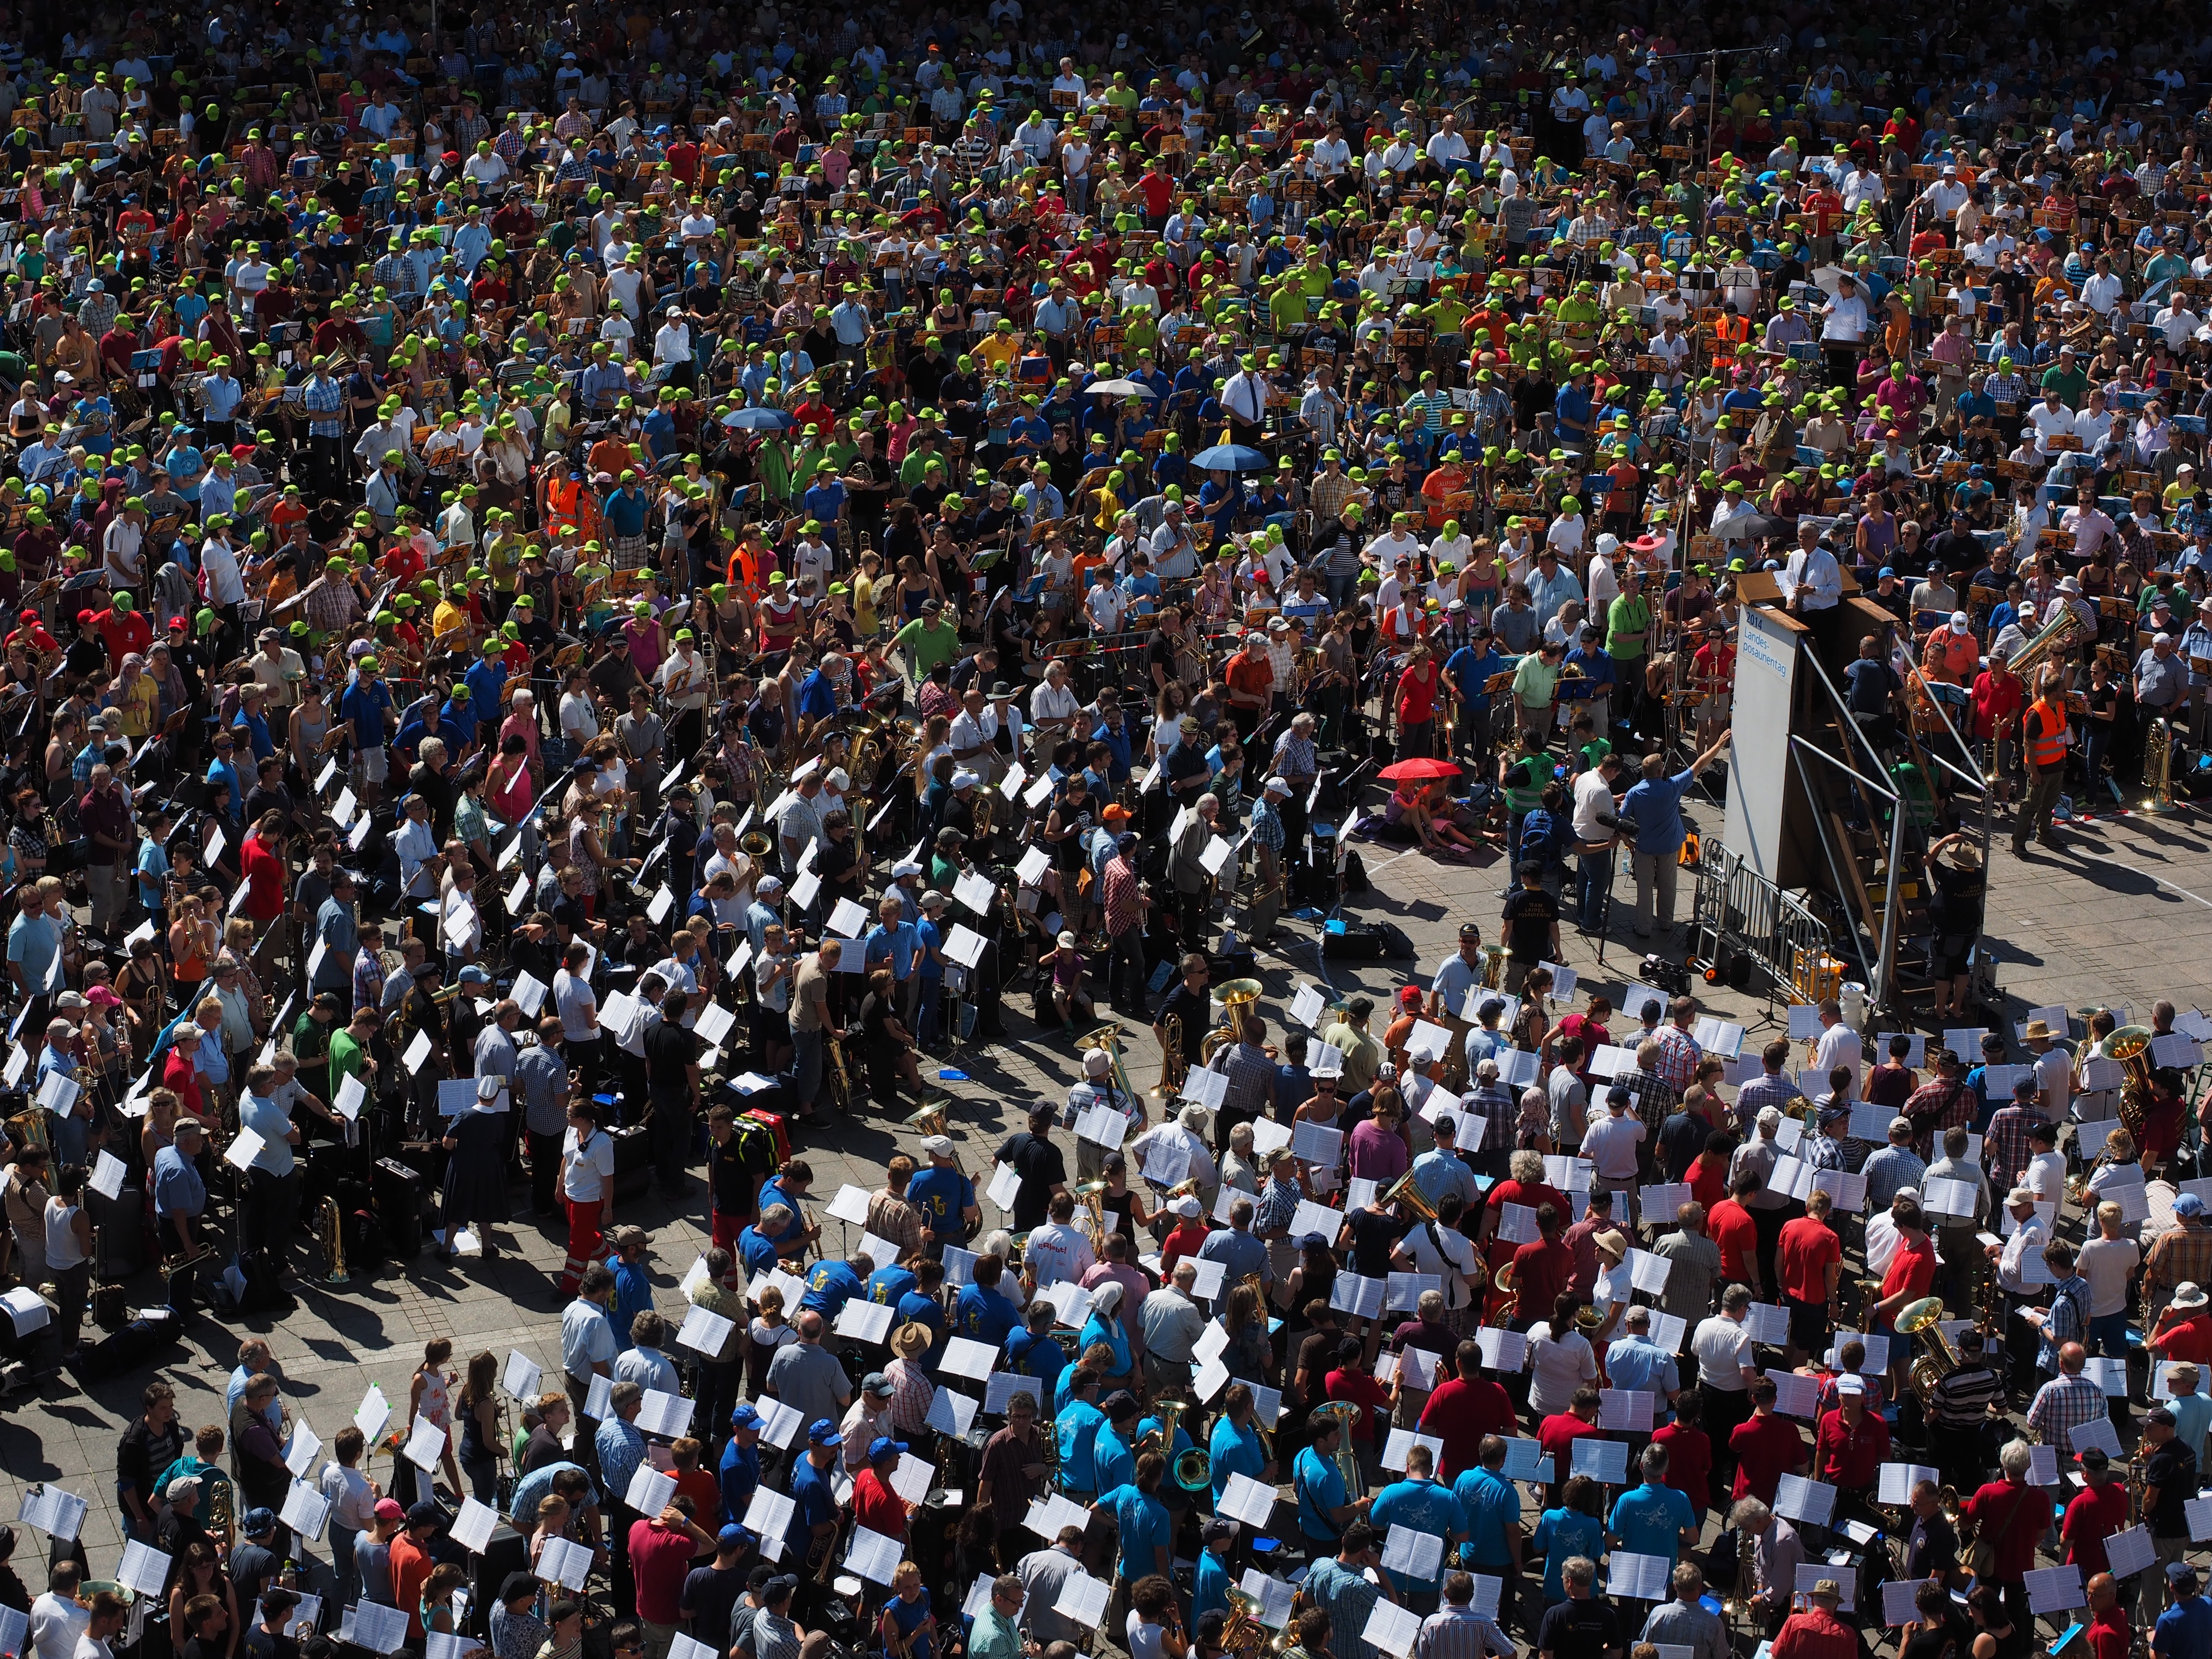
structure, group, people, crowd, audience, collection, cheering, human, stadium, arena, crowds, ulm, cathedral square, sport venue, trombone day, land trombone day